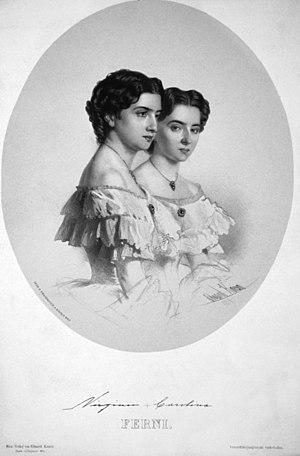
Carolina Ferni est une violoniste et soprano italienne.